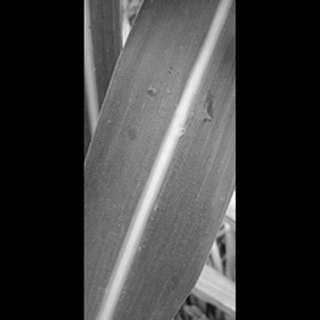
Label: healthy_sugarcane